Shannon Liss-Riordan

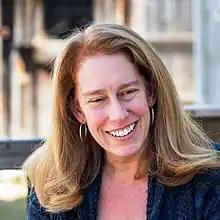
Liss-Riordan in 2022

Shannon Liss-Riordan ("née" Liss; born 1969) is an American labor attorney. She is best known for her class-action cases against companies such as Uber, FedEx, and Starbucks. Liss-Riordan was a candidate in the 2020 United States Senate election in Massachusetts, unsuccessfully challenging incumbent Ed Markey for his senate seat.